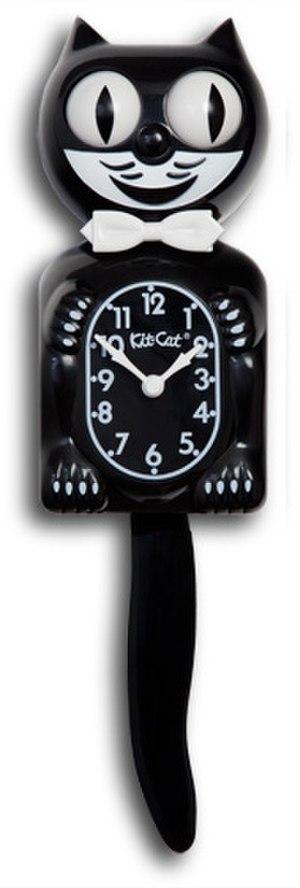
La Kit-Cat Klock est une horloge murale de fantaisie de style art déco, en forme de chat souriant. L'horloge comprend un dispositif d'animation : les yeux du chat, rappelant ceux de personnages de dessins animés, pivotent de concert avec sa queue pendulaire. Elle est traditionnellement noire, mais des modèles d'autres couleurs et styles sont disponibles. C'est un symbole emblématique des cuisines dans la culture populaire américaine.